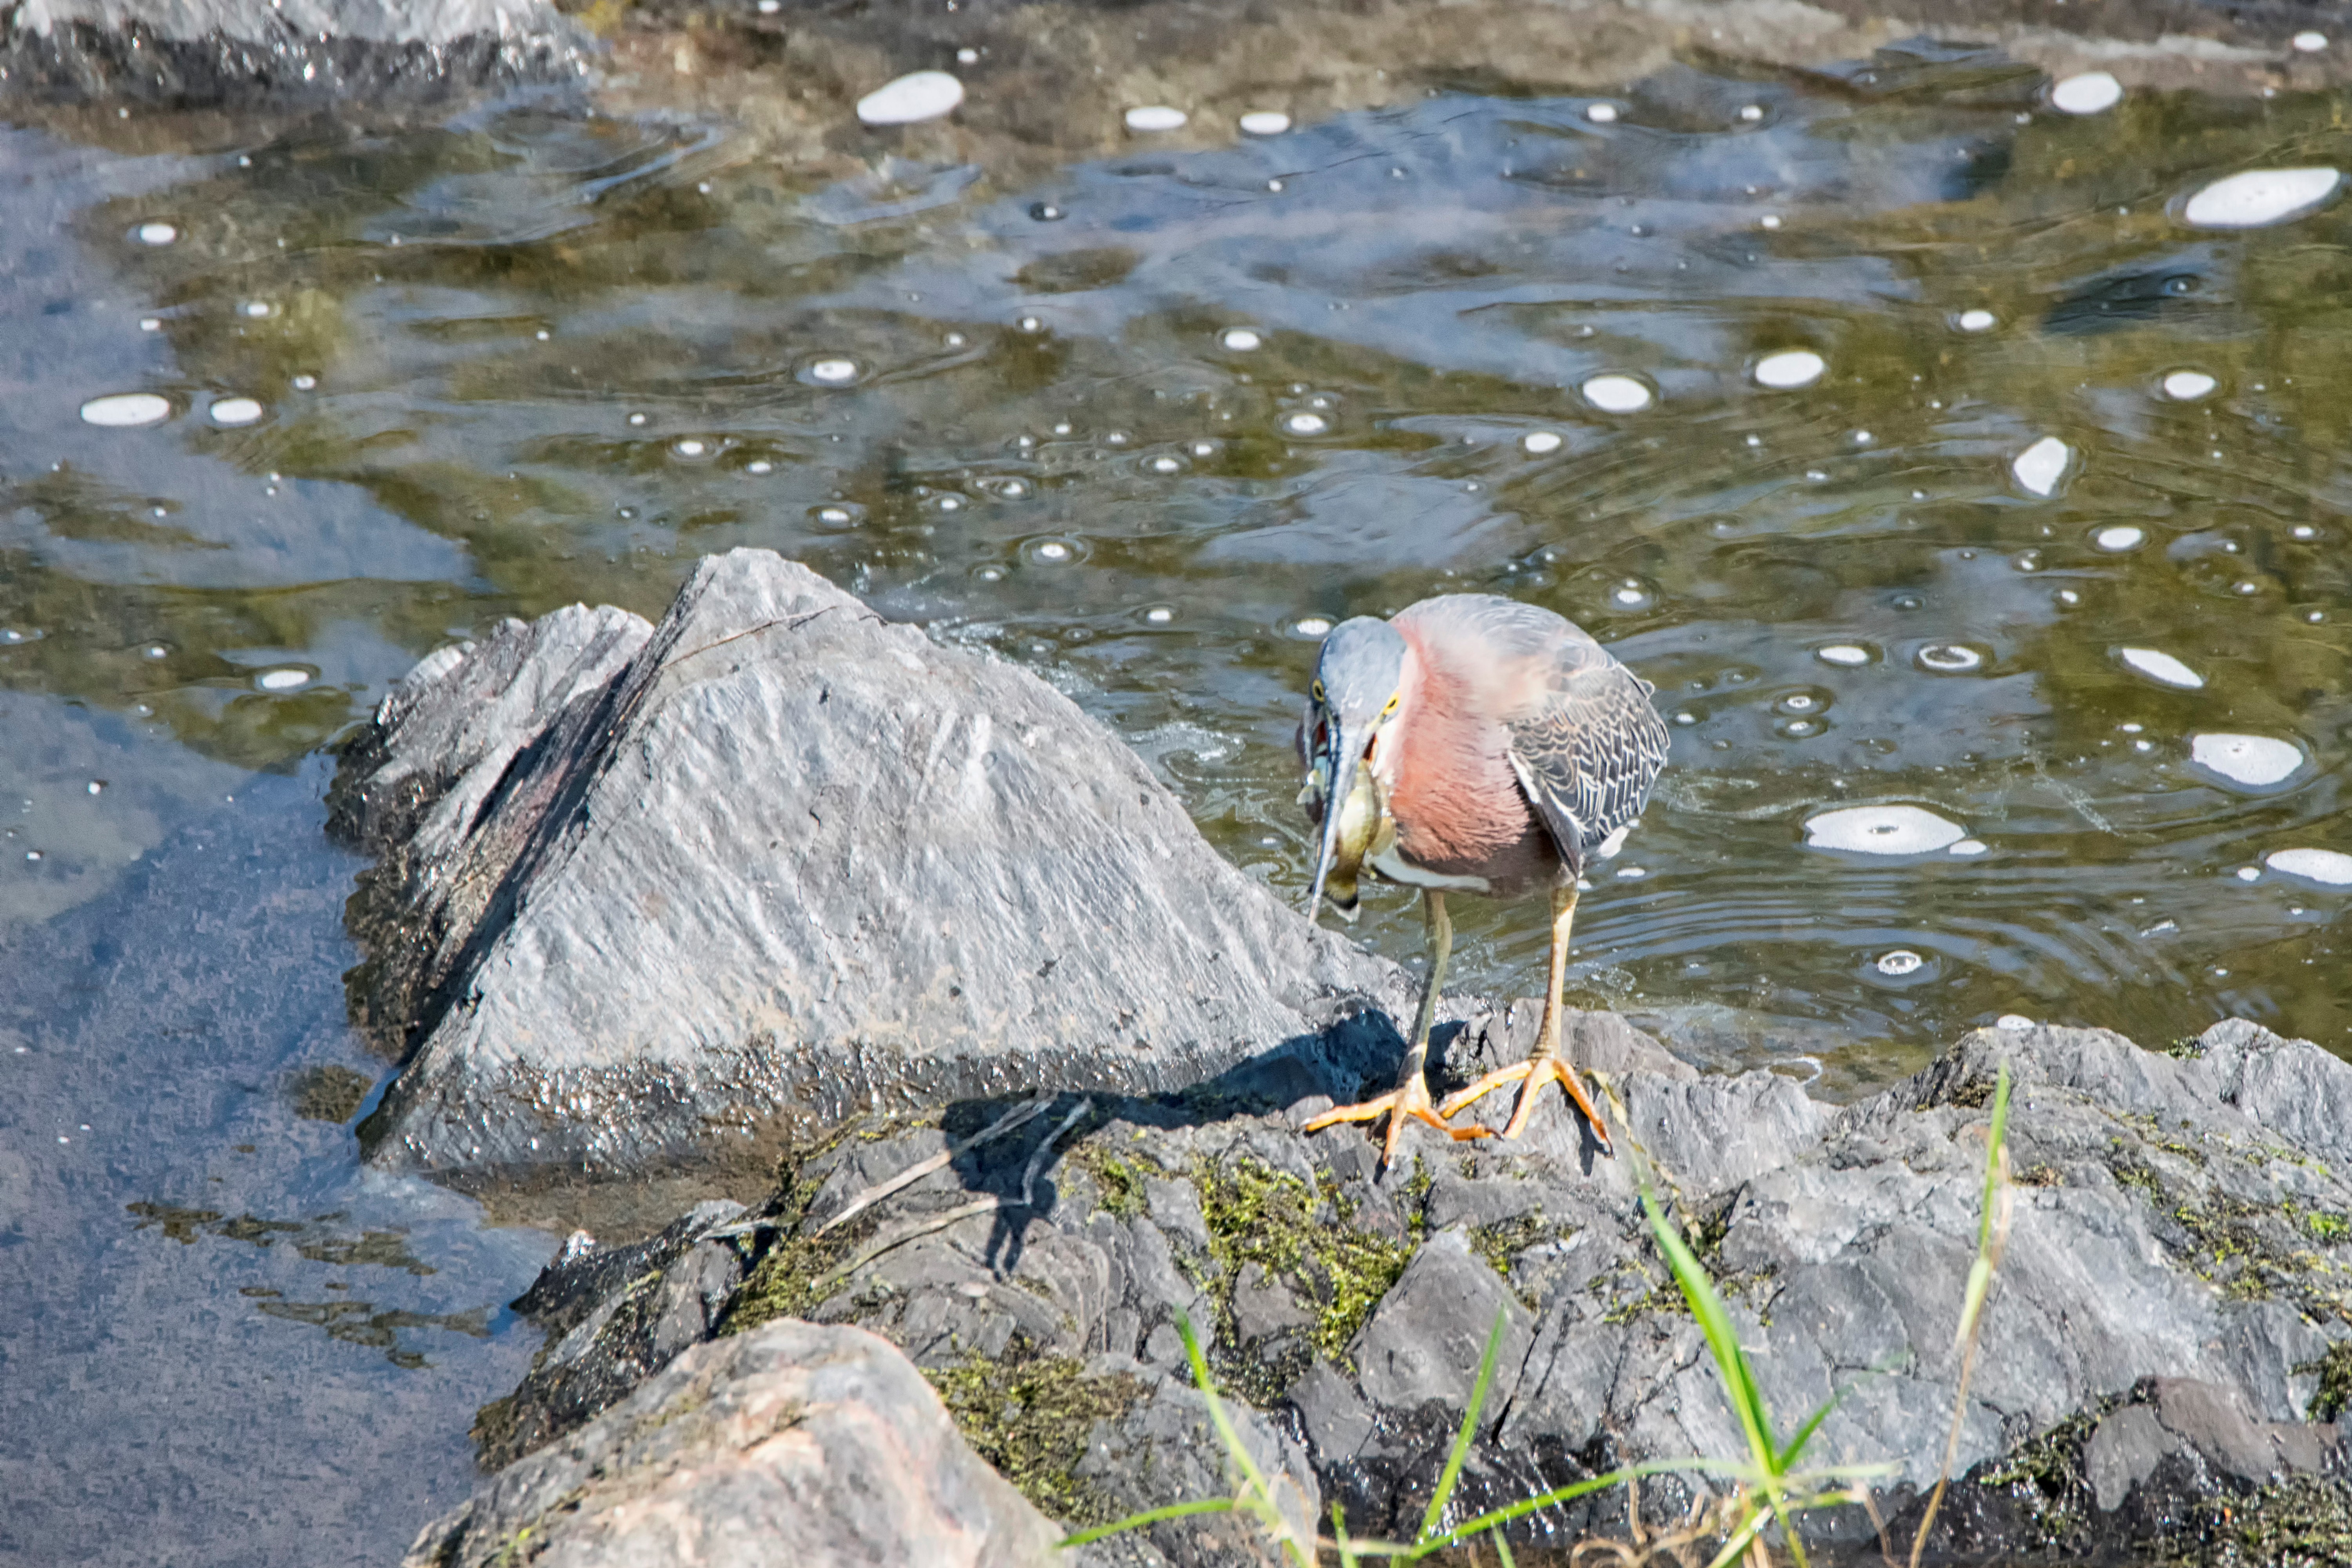
water, bird, wildlife, green, fauna, canada, wetland, vert, quebec, heron, water bird, sherbrooke, oiseau